William Weston (explorer)

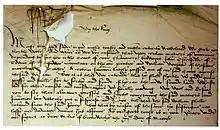
Letter from Henry VII headed 'By the king', and mentioning the 'new founde land' in the seventh line

The main evidence for Weston's expedition is found in a letter from Henry VII to his Lord Chancellor, John Morton, which was discovered in the late 20th century and first published in 2009. The King's letter provides for a suspension of legal action against Weston because it was the King's intent that Weston would "shortly with goddess grace passe and saille for to serche and fynde if he can the new founde land".